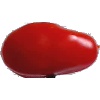
Label: Tomato 2